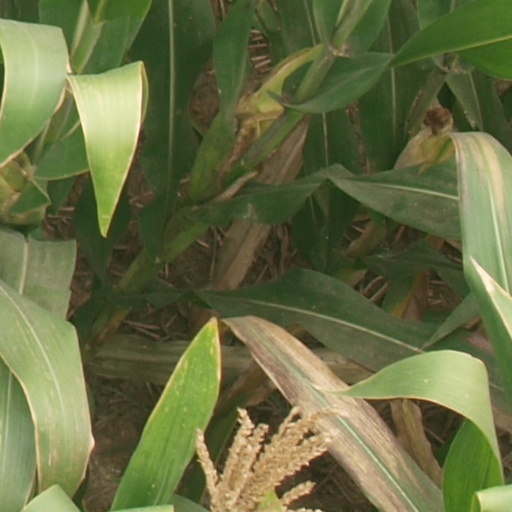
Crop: maize; corn